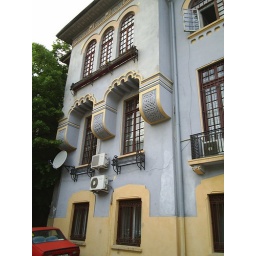
some house on some street in the lovely area of bucharest